Vayigash

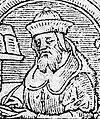
Rashi

According to Maimonides and Sefer ha-Chinuch, there are no commandments in the parashah.